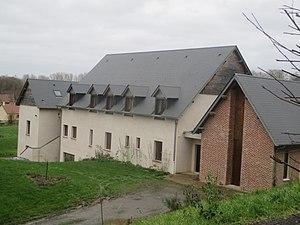
Troussures (Oise): maison des sœurs contemplatives de la Communauté Saint-Jean.
La Famille Saint-Jean regroupe trois congrégations religieuses : les Frères de Saint-Jean, les Sœurs apostoliques de Saint-Jean et les Sœurs contemplatives de Saint-Jean, ainsi que des oblats. Ces communautés, bien que séparées et indépendantes dans leur fonctionnement, partagent une histoire et une spiritualité communes. Elles furent fondées par le Père Marie-Dominique Philippe en 1975 pour les Frères, 1982 pour les Sœurs contemplatives et 1984 pour les Sœurs apostoliques.